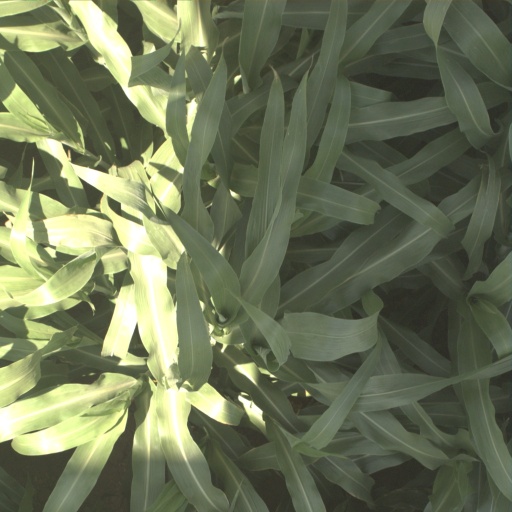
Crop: sorghum